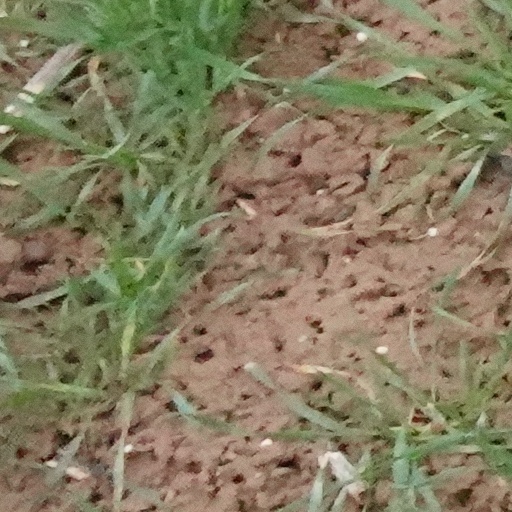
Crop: wheat